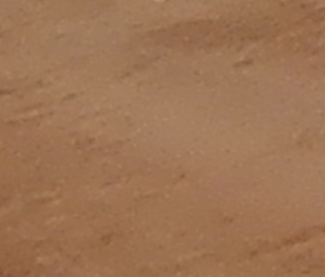
Surface type: ground